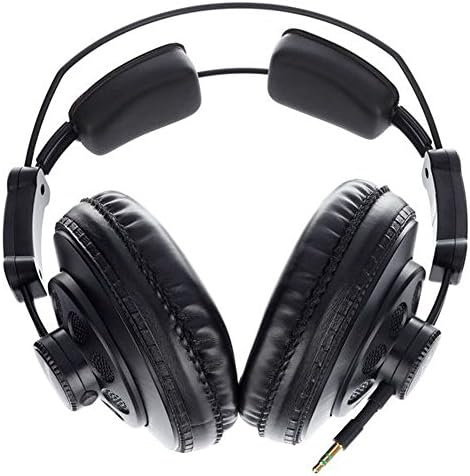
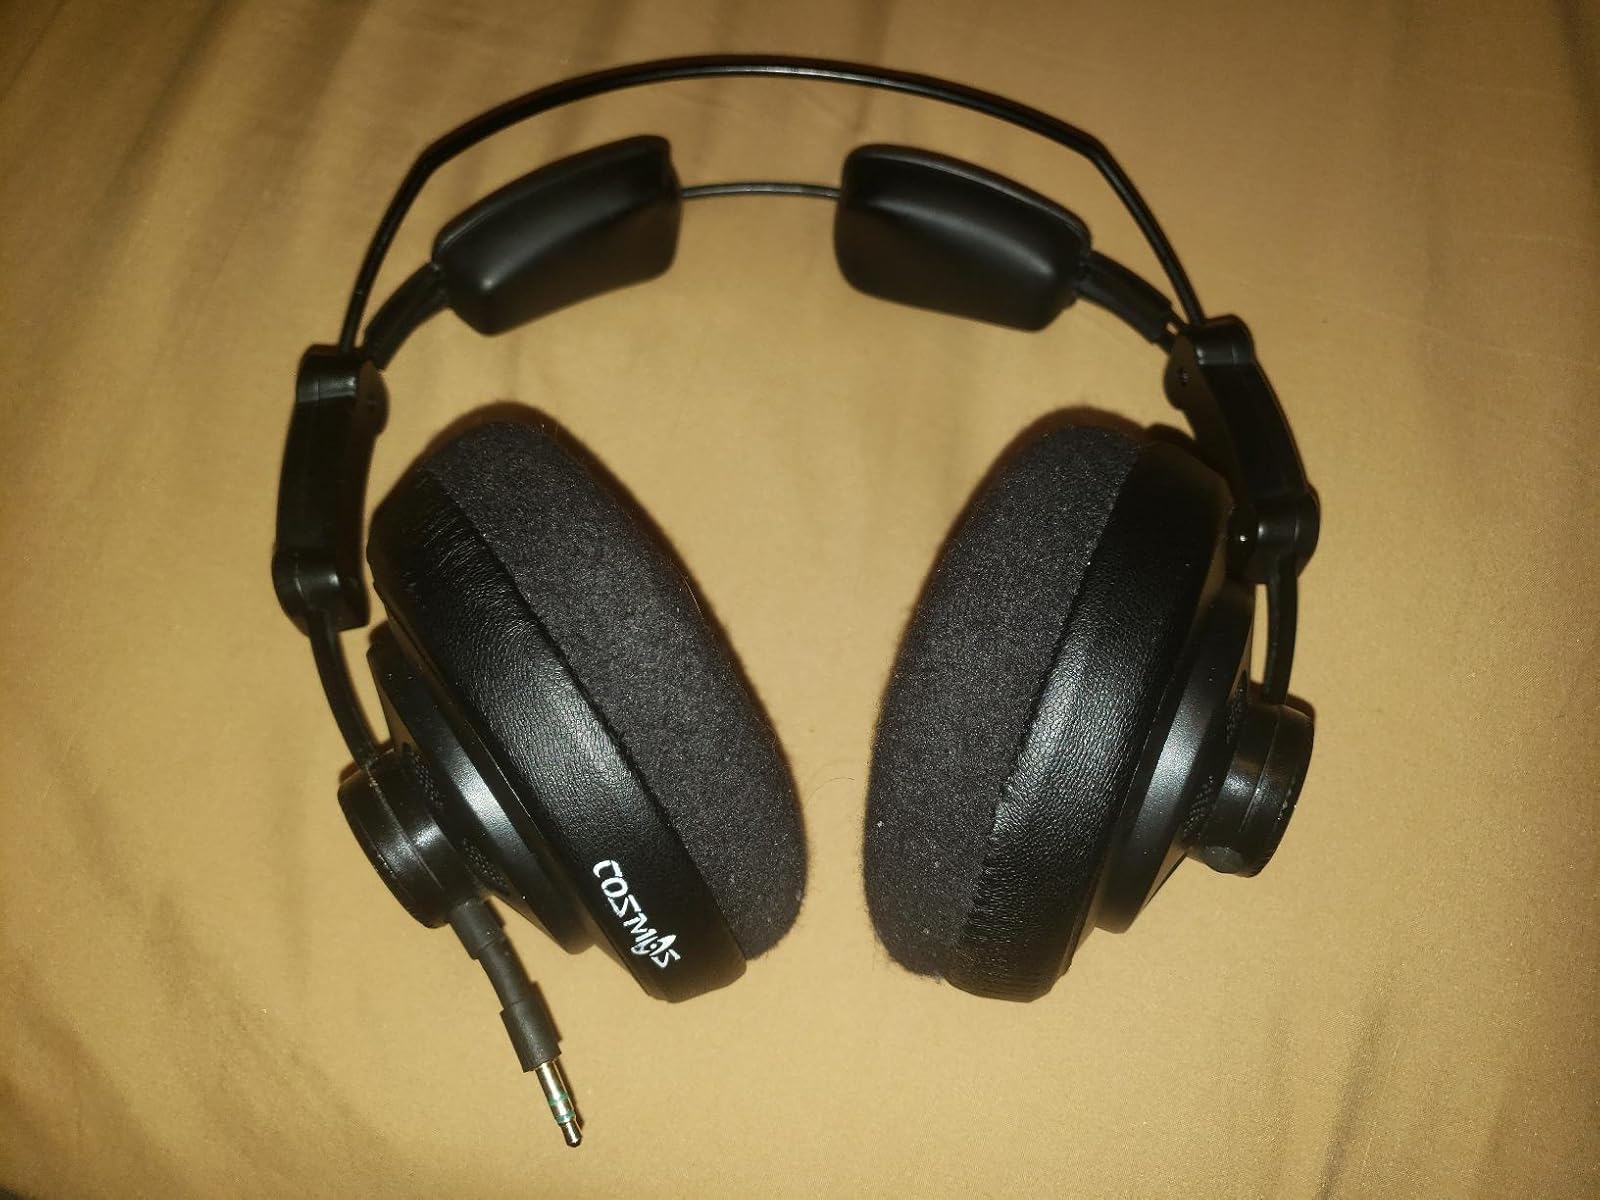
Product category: headphones
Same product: yes